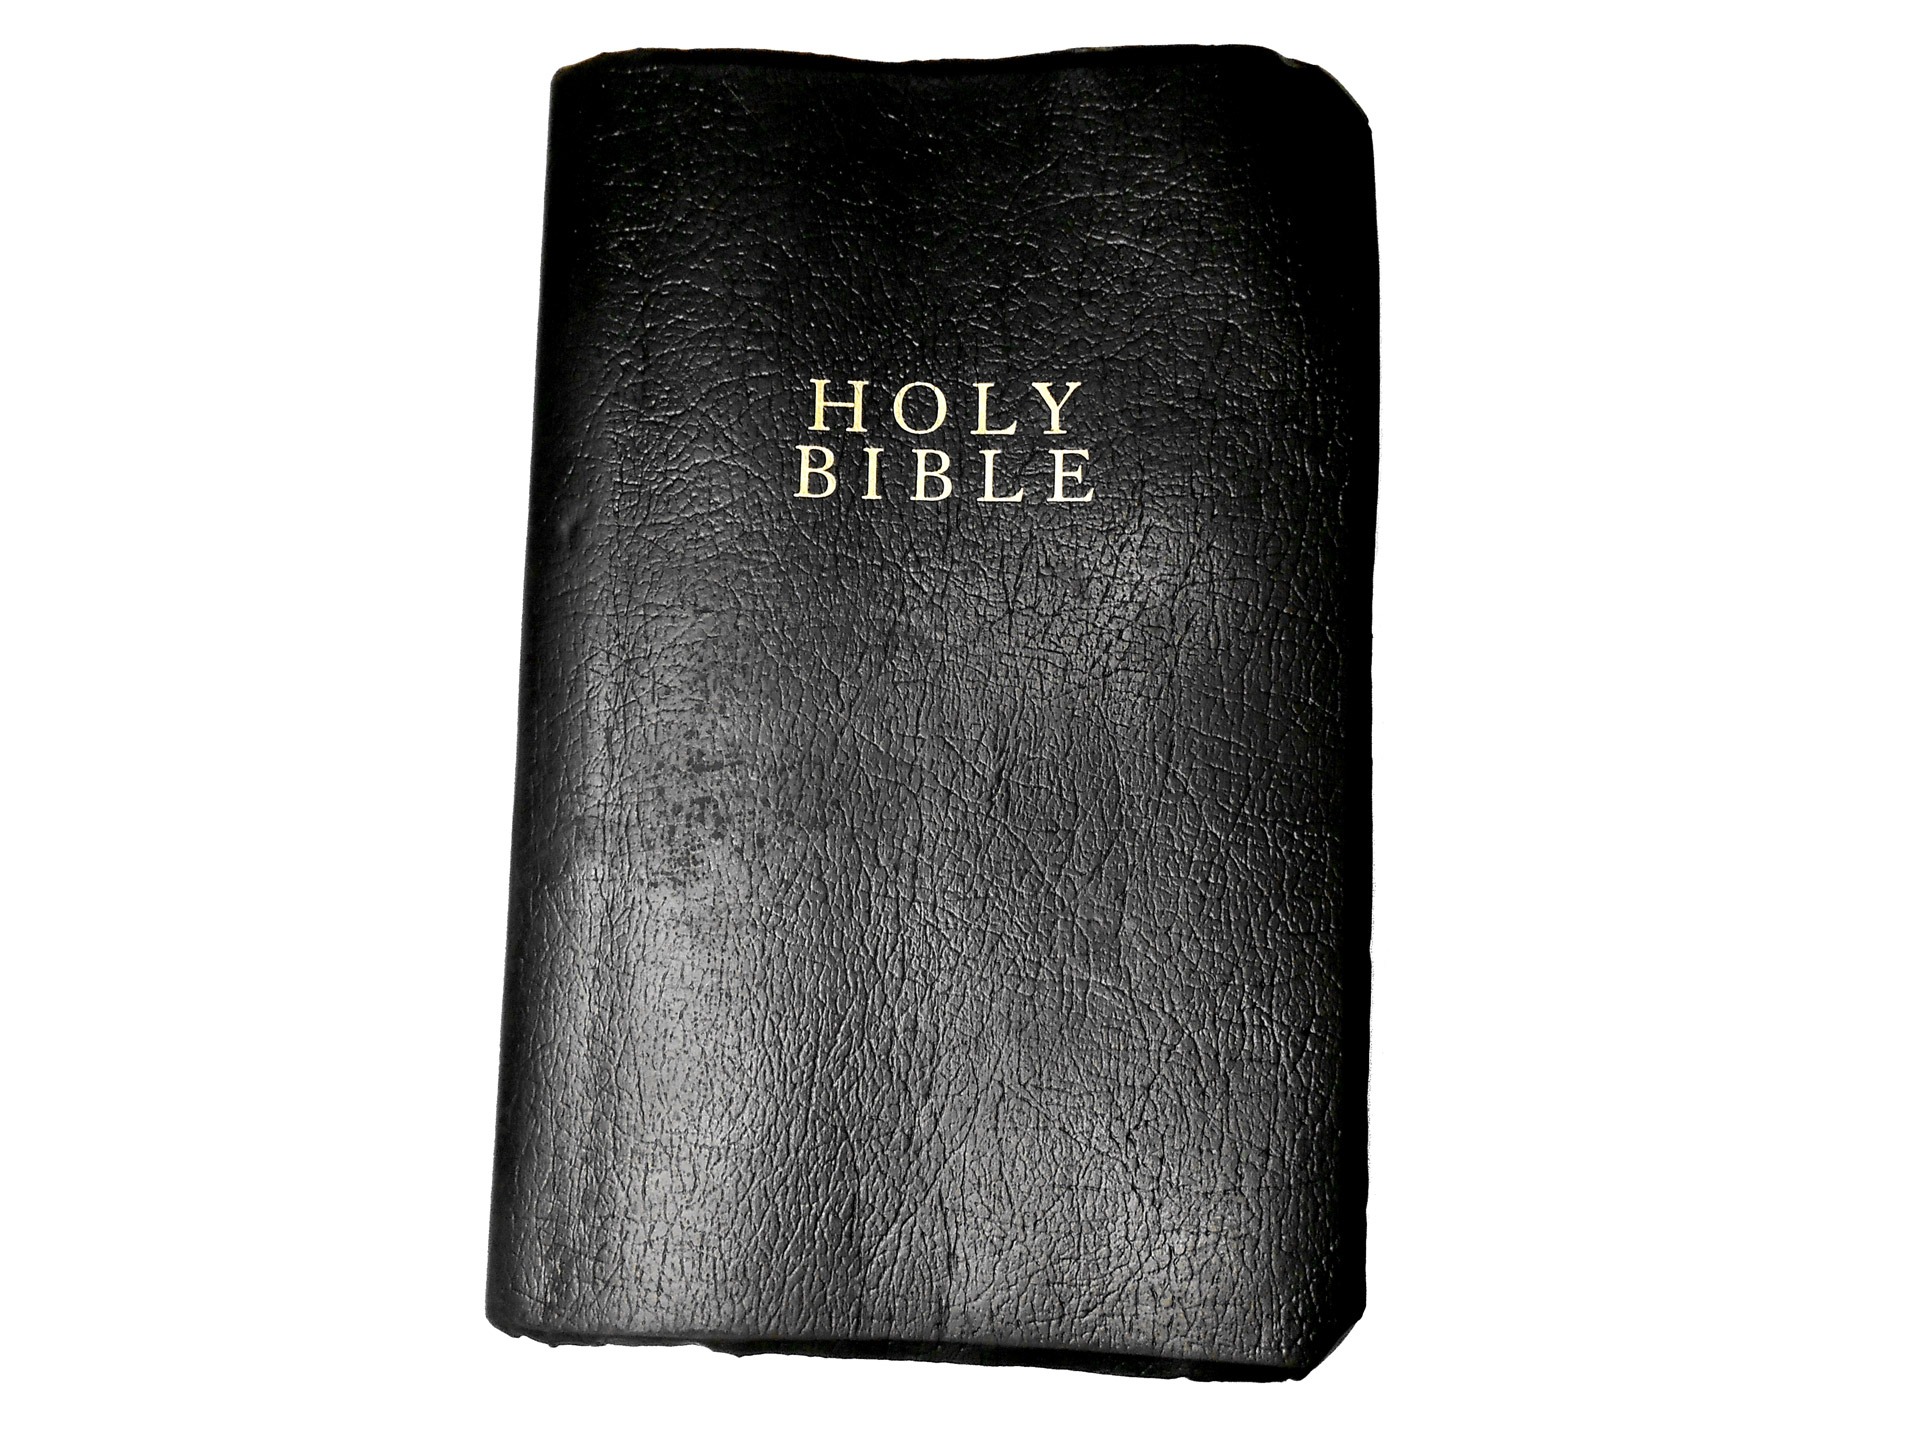
book, leather, religion, black, bible, brand, product, font, religious, worn, faith, christianity, holy, closed, spirituality, title, product design, holy book, islolated